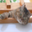
Label: cat